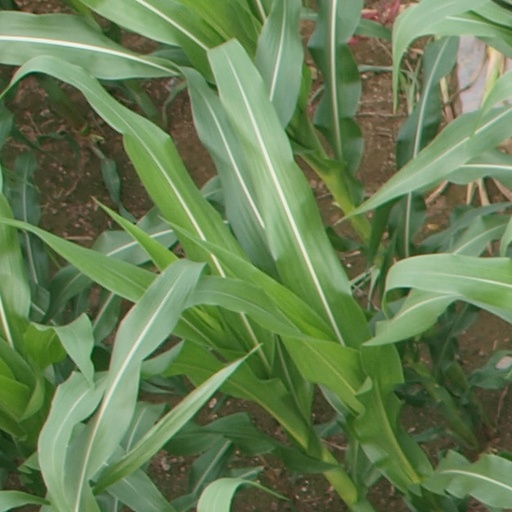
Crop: maize; corn